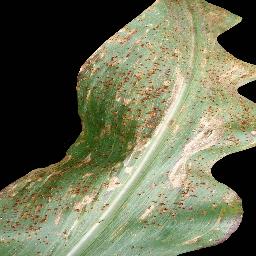
Label: Corn_(Maize)___Common_Rust